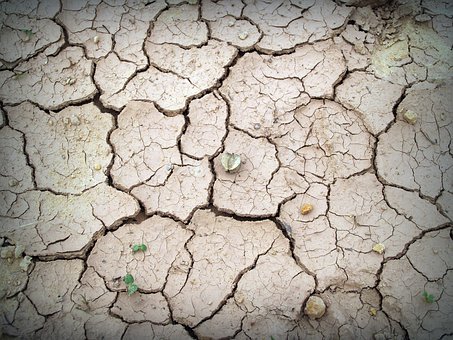
Soil type: Clay soil